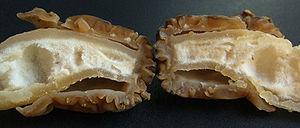
La Verpe de Bohême, est une espèce de champignons ascomycètes de la famille des Morchellaceae. Elle présente certaines similitudes avec les morilles, bien qu'elle n'en fasse pas partie. Son chapeau conique, qui n'est pas soudé au pied, est orné de grosses rides très irrégulières mais n'a pas les alvéoles caractéristiques des morilles. Comme ces dernières, elle apparaît au début du printemps en terrains humides et sablonneux. Elle n'est pas très fréquente, plus abondante en montagne.
En mycologie, le stipe, appelé plus communément le pied, est l'organe qui supporte le chapeau chez de nombreux basidiomycètes et quelques ascomycètes. Un champignon qui a un pied est dit stipité. L'ensemble du pied et du chapeau forme le sporophore.